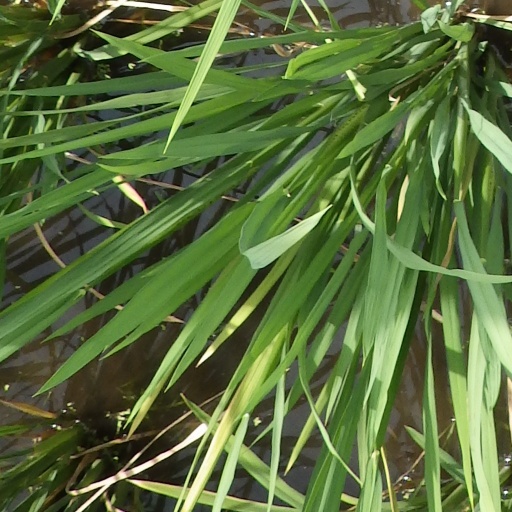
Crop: rice